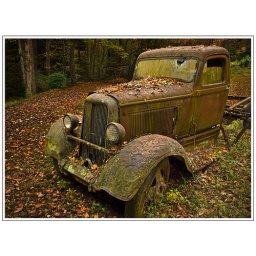
Found this old truck behind an old building in the Smoky Mountains of TN. 9010